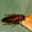
Label: cockroach